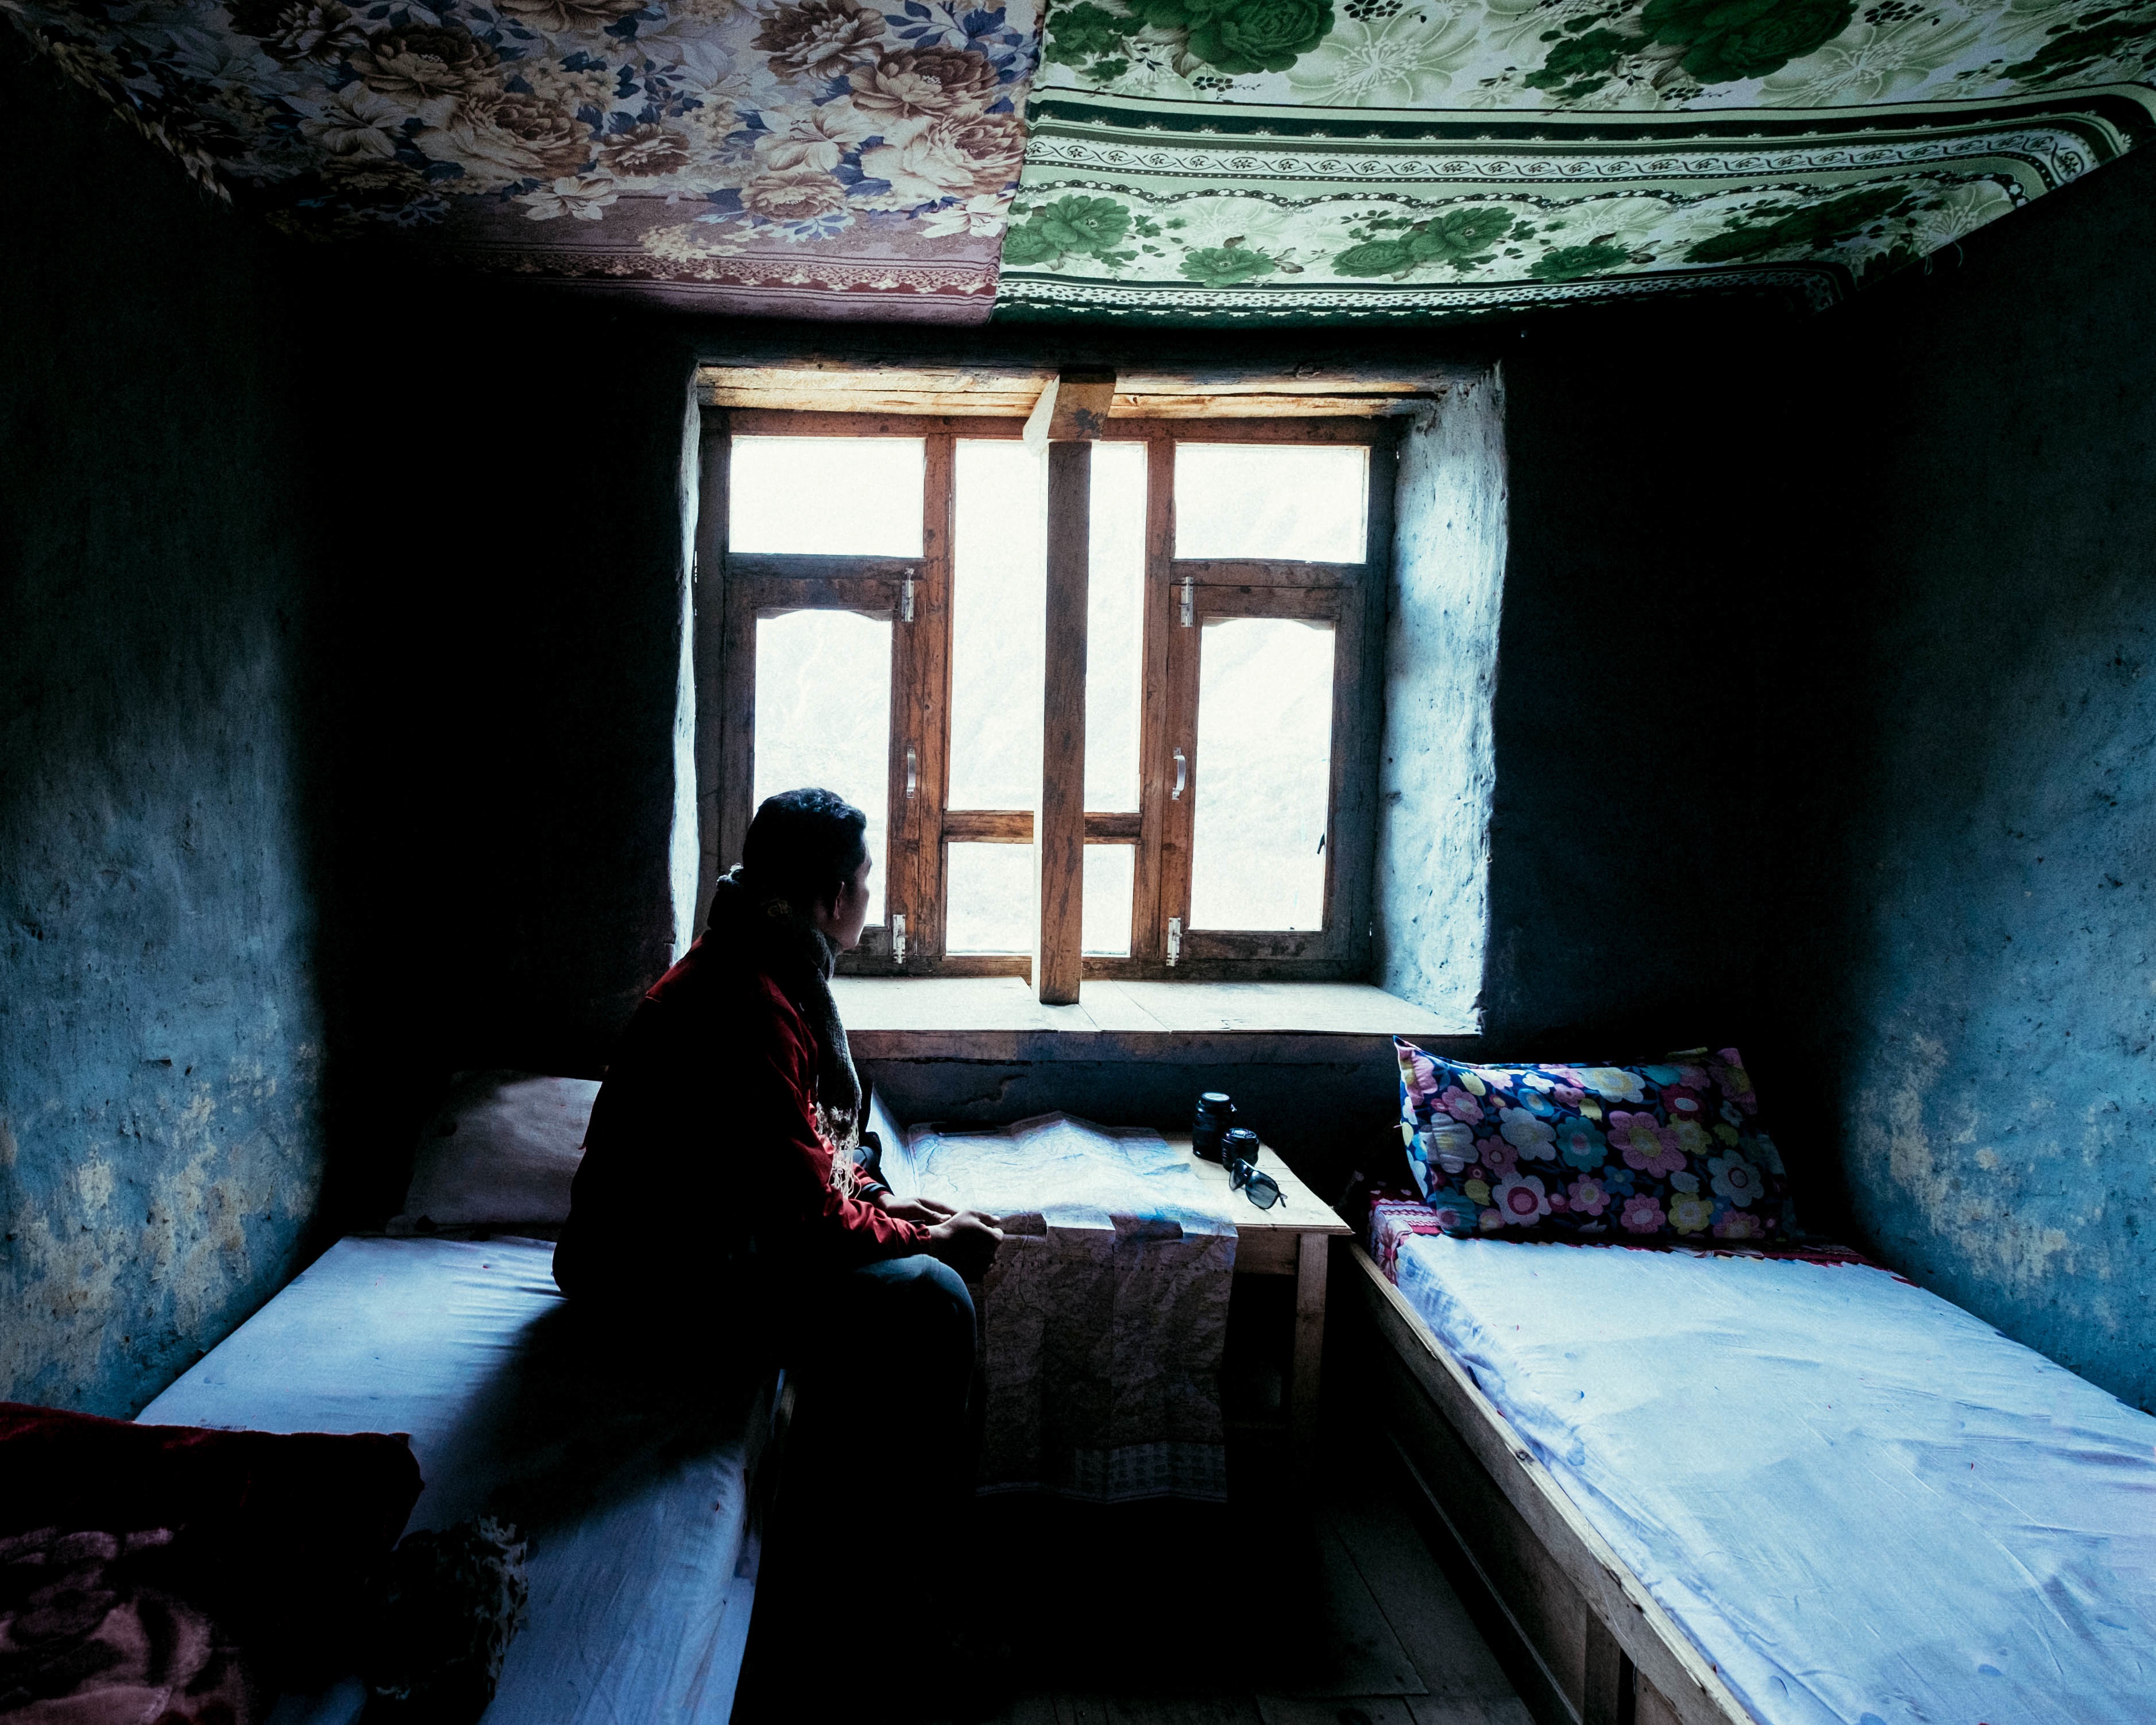
house, window, cottage, darkness, blue, room, interior design, image, screenshot